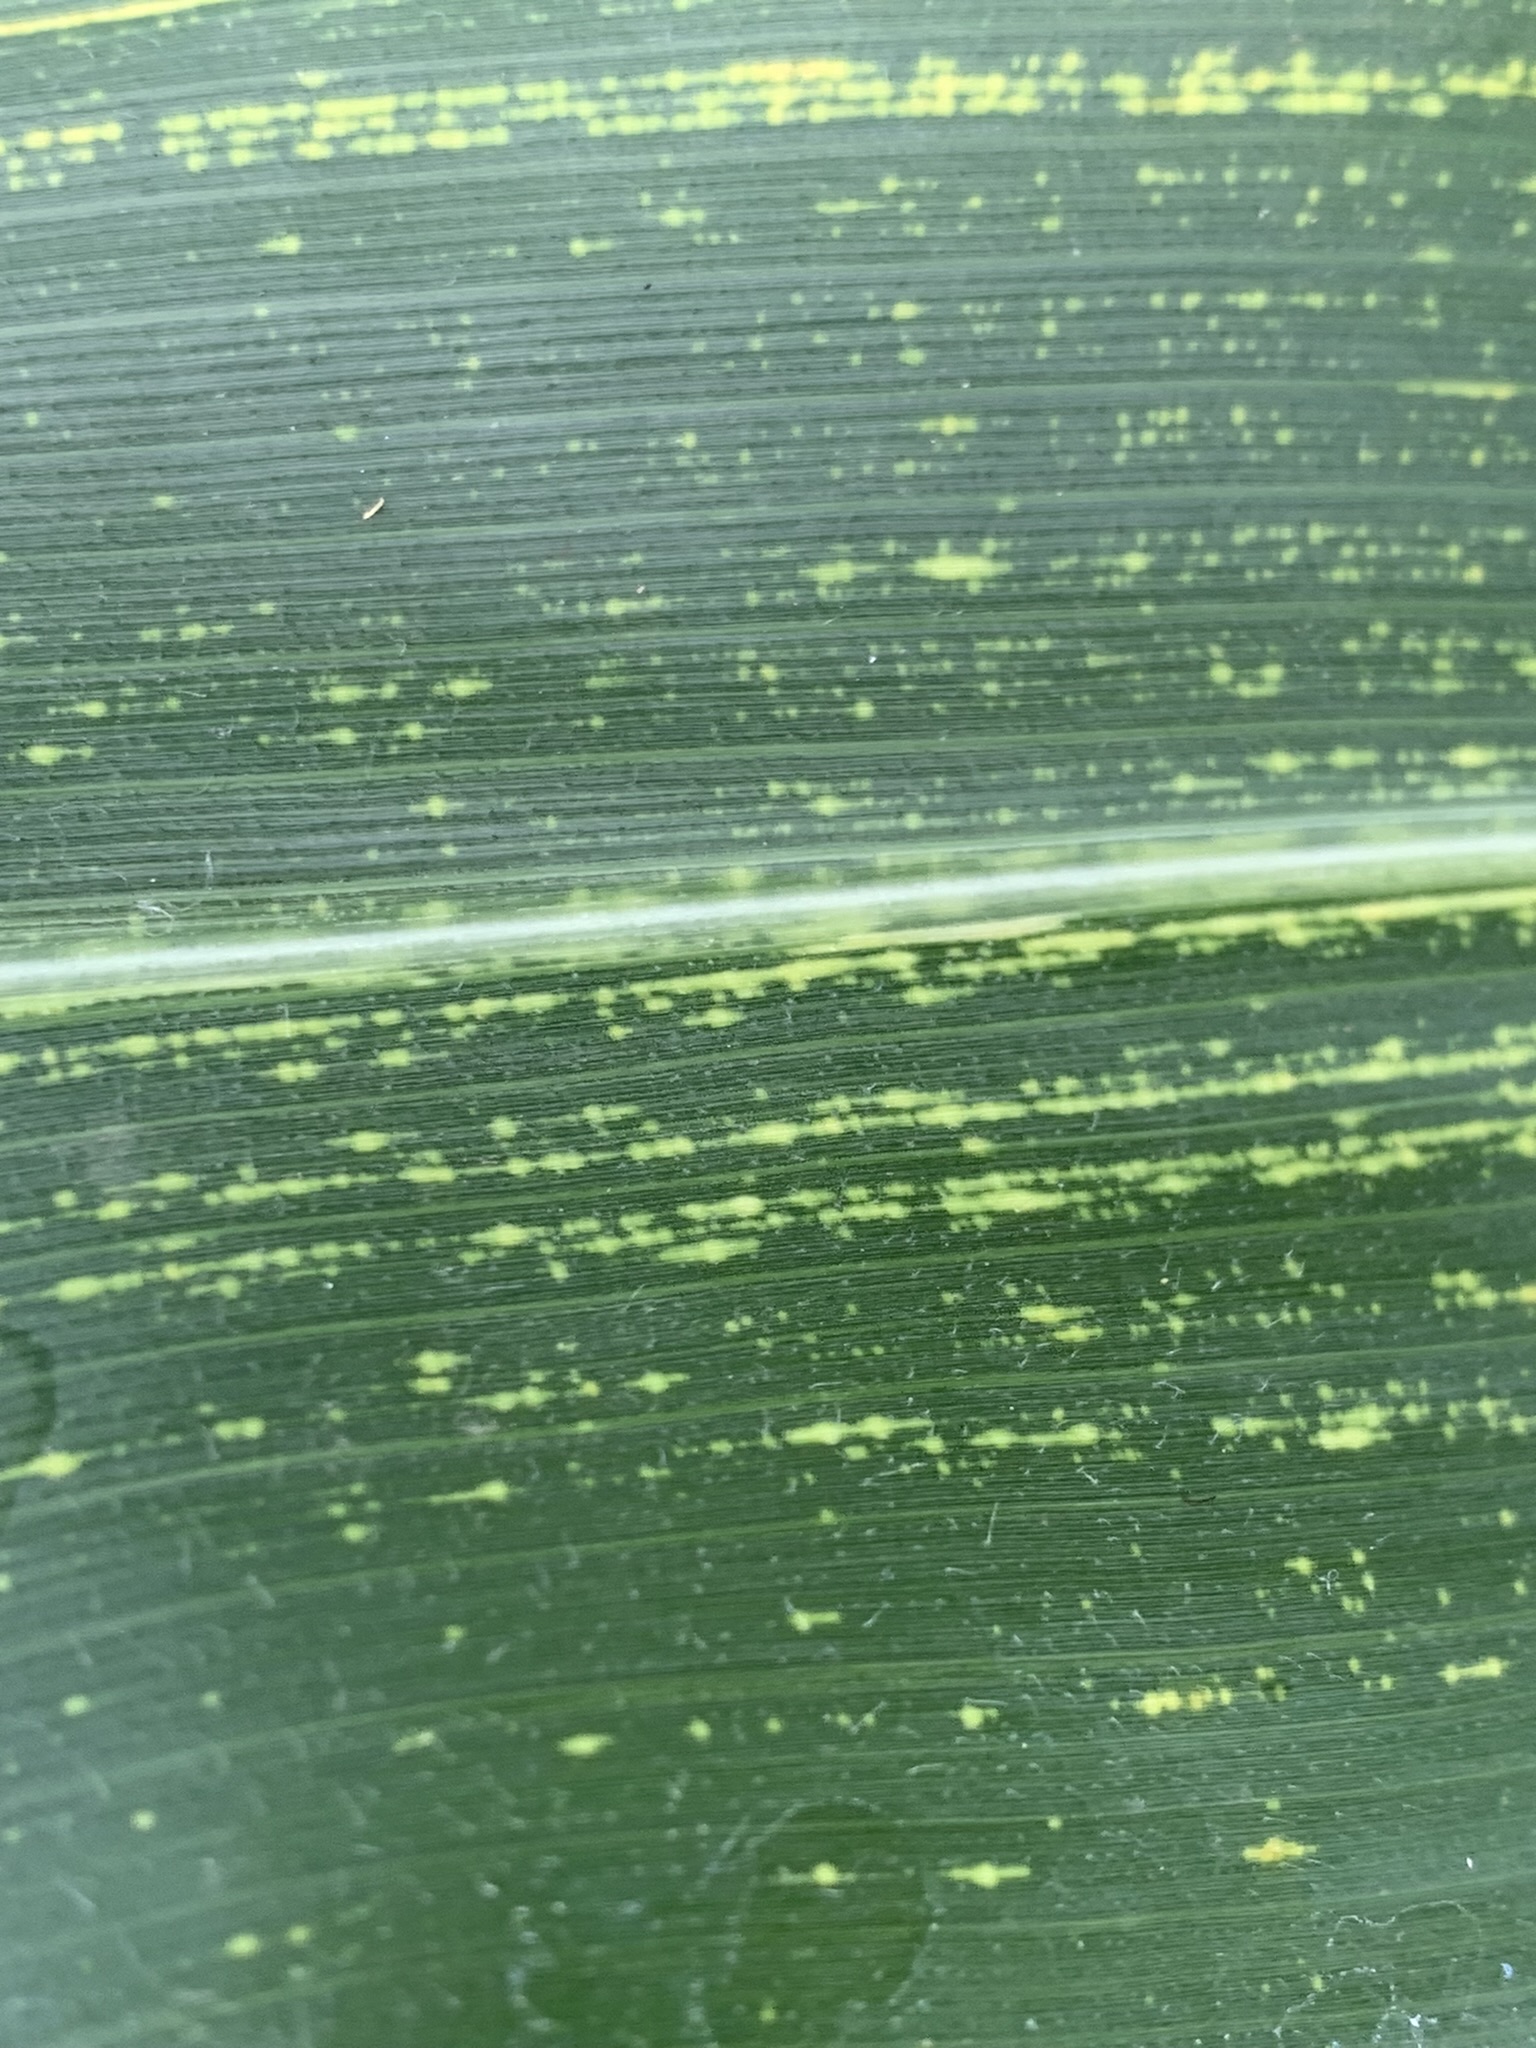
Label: MSV